Renaud Jomphe

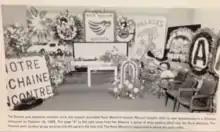
Funeral of Jomphe.

On 18 October 1996, Jomphe was shot and killed. The Rock Machine leader was seated with fellow club members Christian Deschenes and Raymond Laureau in a booth at the rear of a Chinese restaurant known as Restaurant Kim Hoa, located on Wellington Street. A man entered the establishment and approached the table, fired several shots, and fled out the rear of the building. Jomphe and Deschenes were killed, while Laureau was wounded in the shoulder. One of the Paradis Brothers, Peter Paradis, would succeed Jomphe as president of the Montreal chapter, taking over much of his business in the suburb of Verdun. He would eventually turn Crown informant (in the clubs 15 years' of existence at the time, he was the first member to turn Crown's witness) after the conflict's end and subsequent crackdown by police. During trial, he revealed that he was also present at the restaurant during the murder of Jomphe and Deschenes, proclaimed that Jomphe's cousin, Michel Germain, was responsible for the ambush. According to Paradis, Germain sold them out to the Hells Angels after a disagreement between the two; this loss deeply affected members of the Rock Machine due to Jomphe's highly regarded status within the organization.